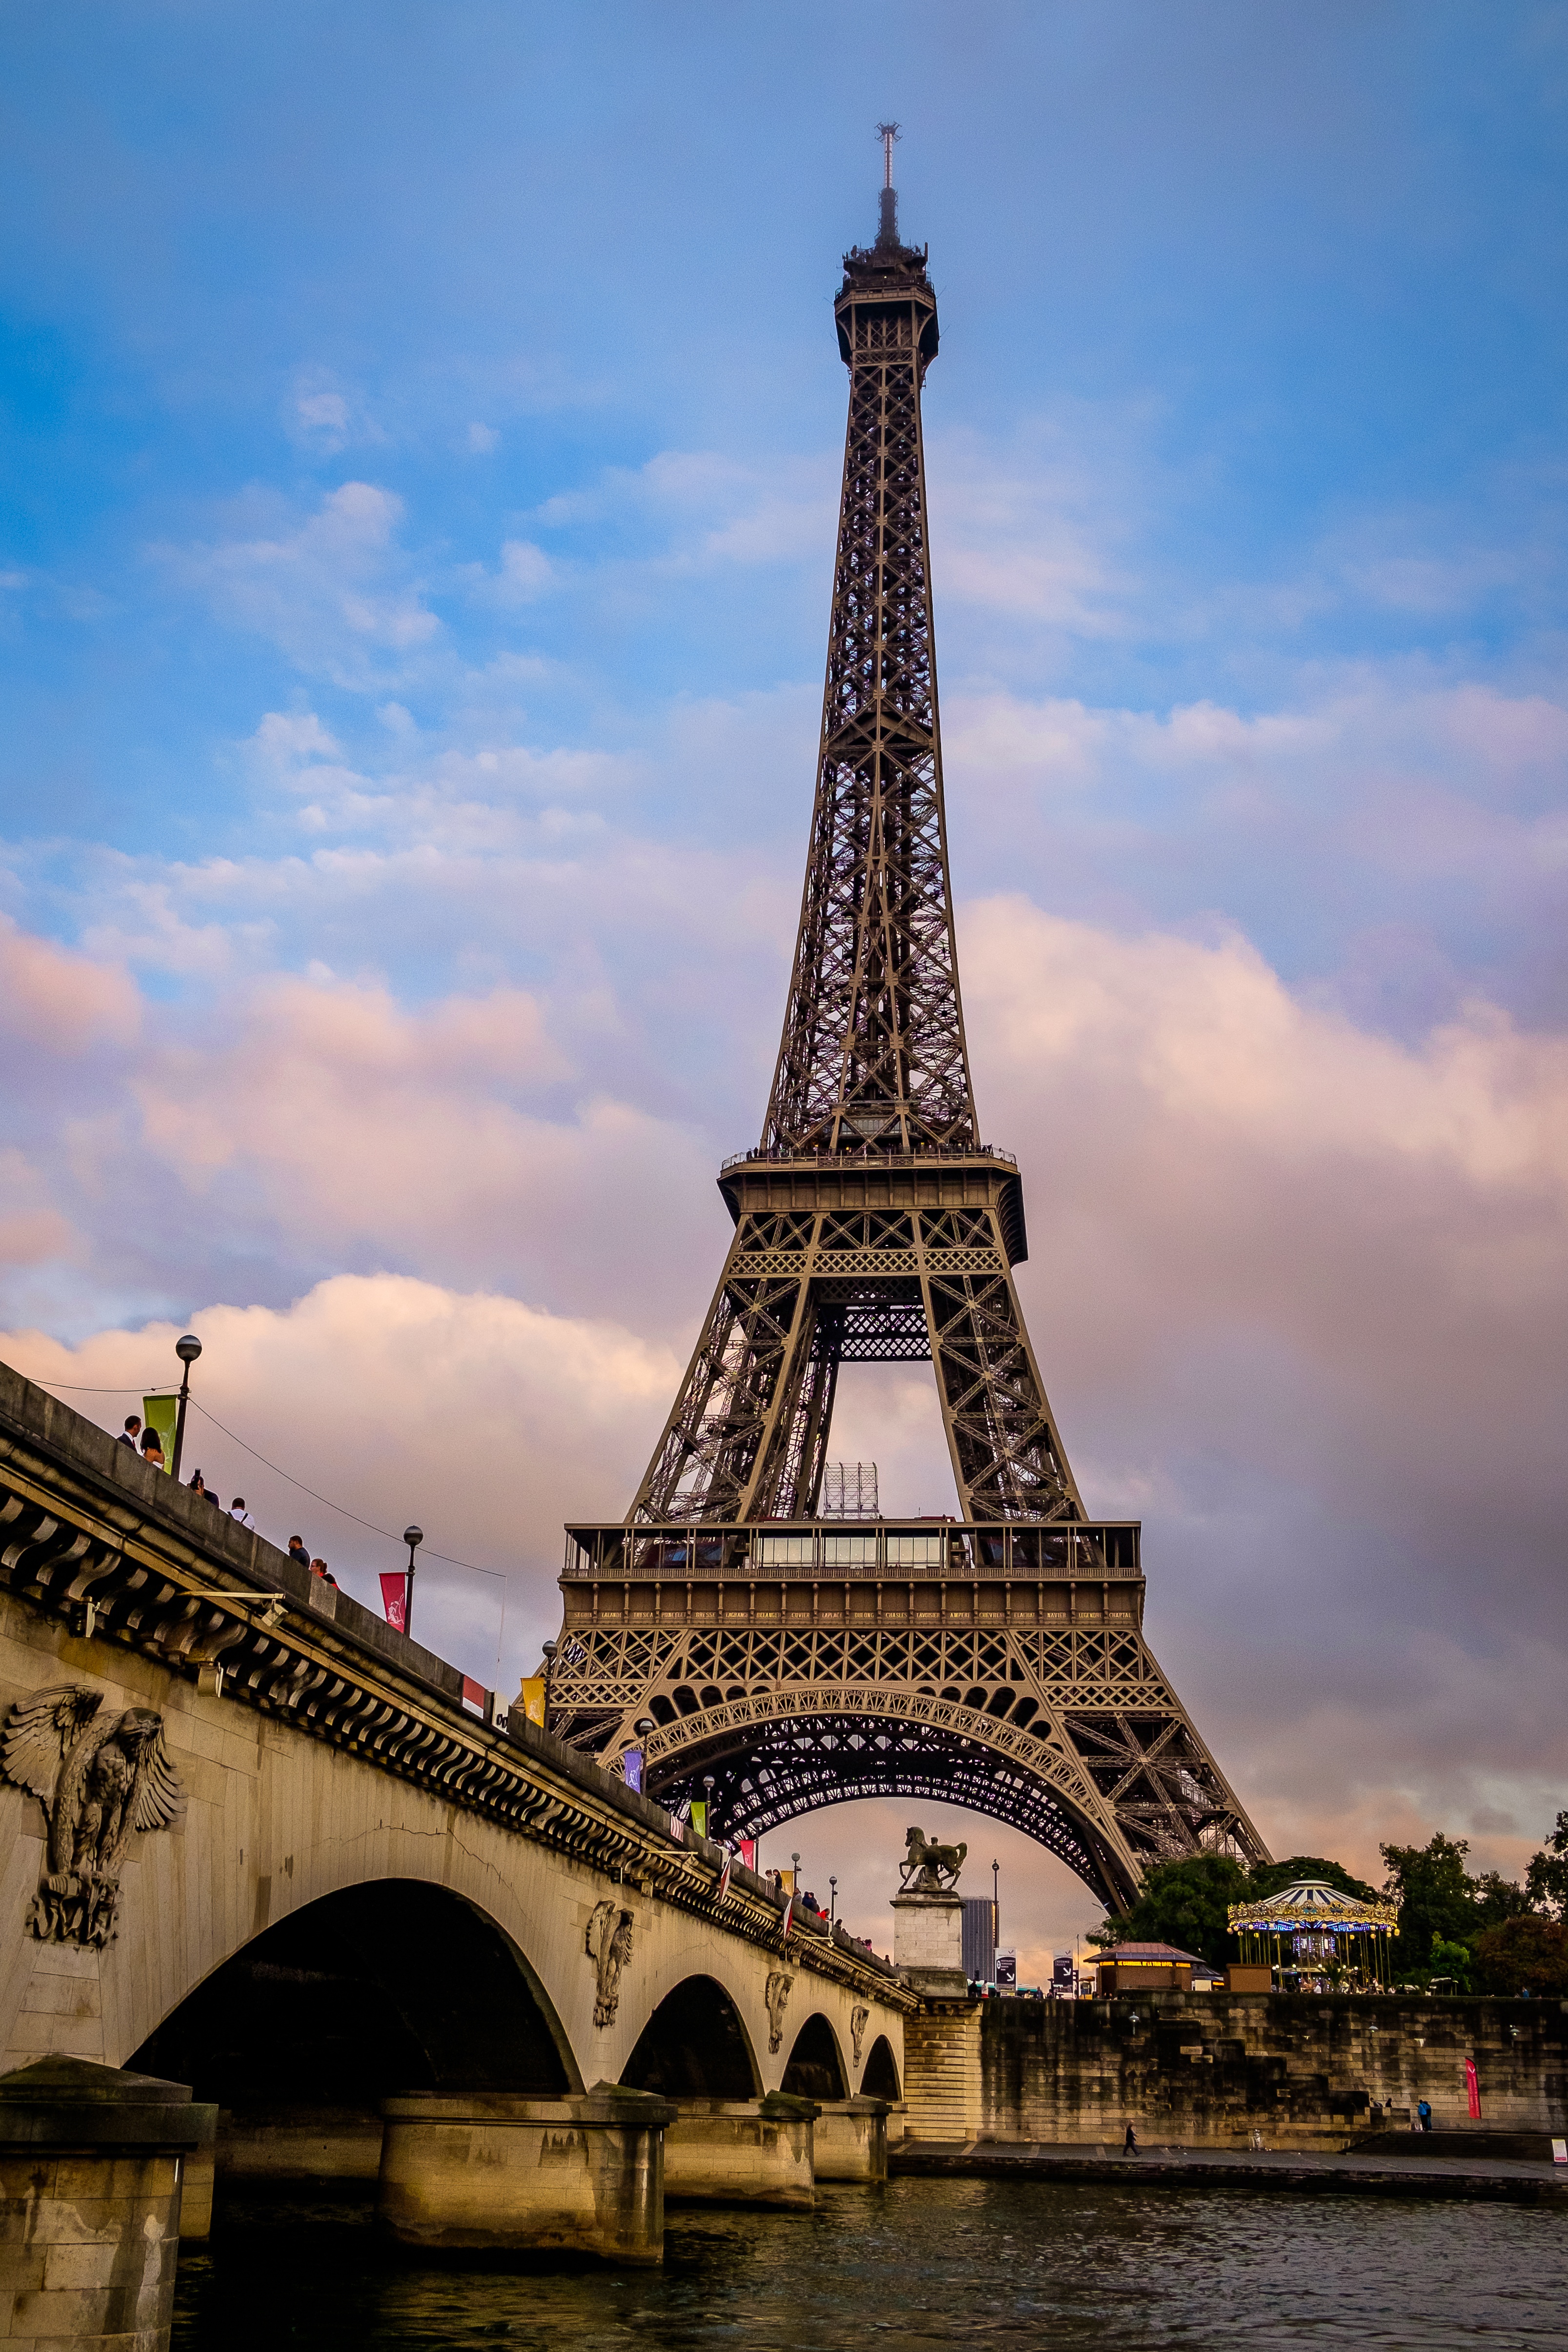
bridge, city, monument, cityscape, dusk, evening, reflection, tower, landmark, tourism, temple, spire, urban area, human settlement